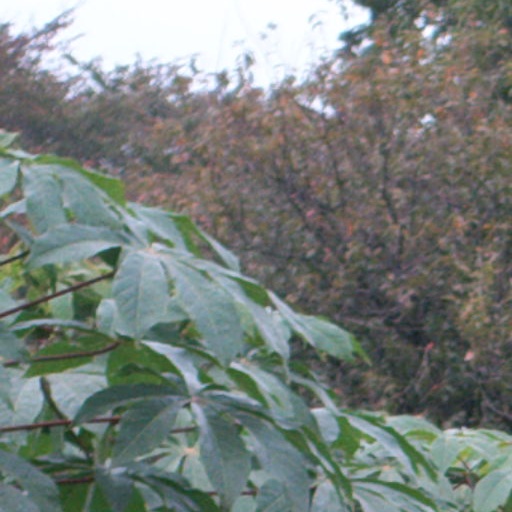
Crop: cassava